Goulais River

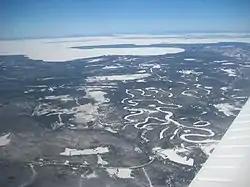
Goulais River from the air, with Goulais Bay (Lake Superior) in the background

At one time, the river was an important spawning area for lake sturgeon. However, logging operations, fishing and the installation of an electric barrier to prevent sea lampreys from travelling upstream (removed in 1960) have reduced sturgeon activity in the river.